Good Morning Bitches

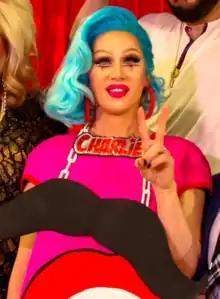
Charlie Hides is eliminated from the competition.

The main challenge has contestants produce a live morning talk show. Jeffrey Bowyer-Chapman and Naya Rivera are guest judges. Sasha Velour and Shea Couleé win the main challenge. Charlie Hides and Trinity Taylor place in the bottom and face off in a lip-sync to "I Wanna Go" by Britney Spears. Charlie Hides is eliminated from the competition.